1967 Football League Cup final

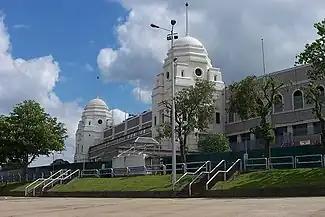
It was decided to hold the League Cup Final at Wembley Stadium for the first time in 1967

It was decided at a Football Association Council meeting on 26 September 1966 to host the League Cup at Wembley Stadium for the first time. The final had previously been decided over two legs, but the move to Wembley coincided with a change in format to a single leg final. Albion were the defending champions and were aiming to become the first team to retain the Cup. The winner of the League Cup typically went on to play in the Inter-Cities Fairs Cup. Albion were still in the competition at the time of the final, although they had recently lost 3–0 to Bologna in the first leg of the third round.